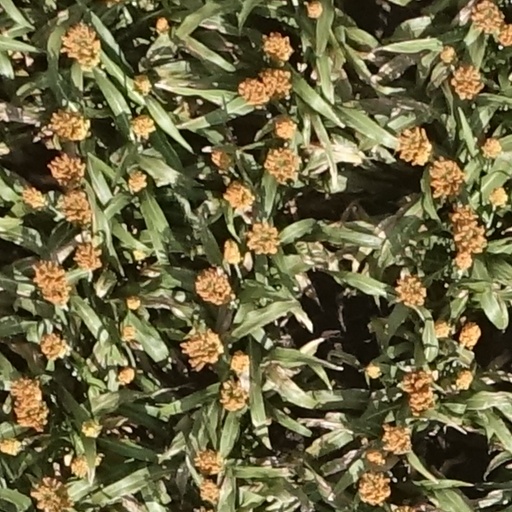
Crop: sorghum